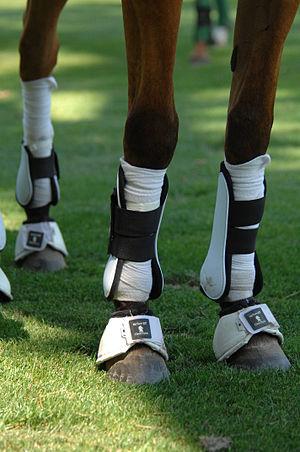
Guêtres de protection pour jambes de chevreau (polo).
Le polo est un sport d'équipe équestre mettant aux prises deux équipes de quatre joueurs. Les joueurs attelés sur leurs montures marquent des points par la conduite d'une balle ou en plastique ou en bois blanc dans le but de l'équipe adverse à l'aide d'un maillet à long manche. Le sport traditionnel de polo se joue sur un large terrain à gazon mesurant jusqu'à 300 mètres de long.